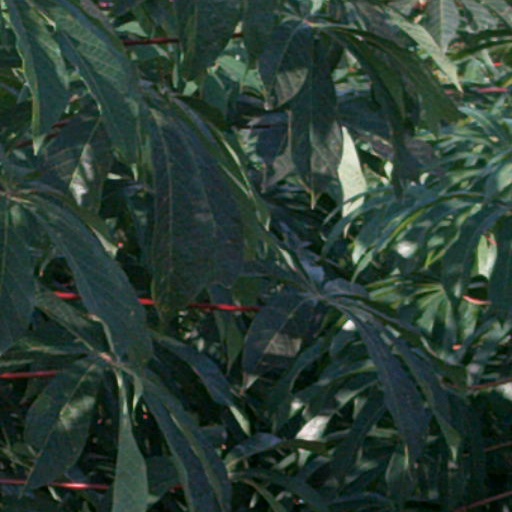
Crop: cassava